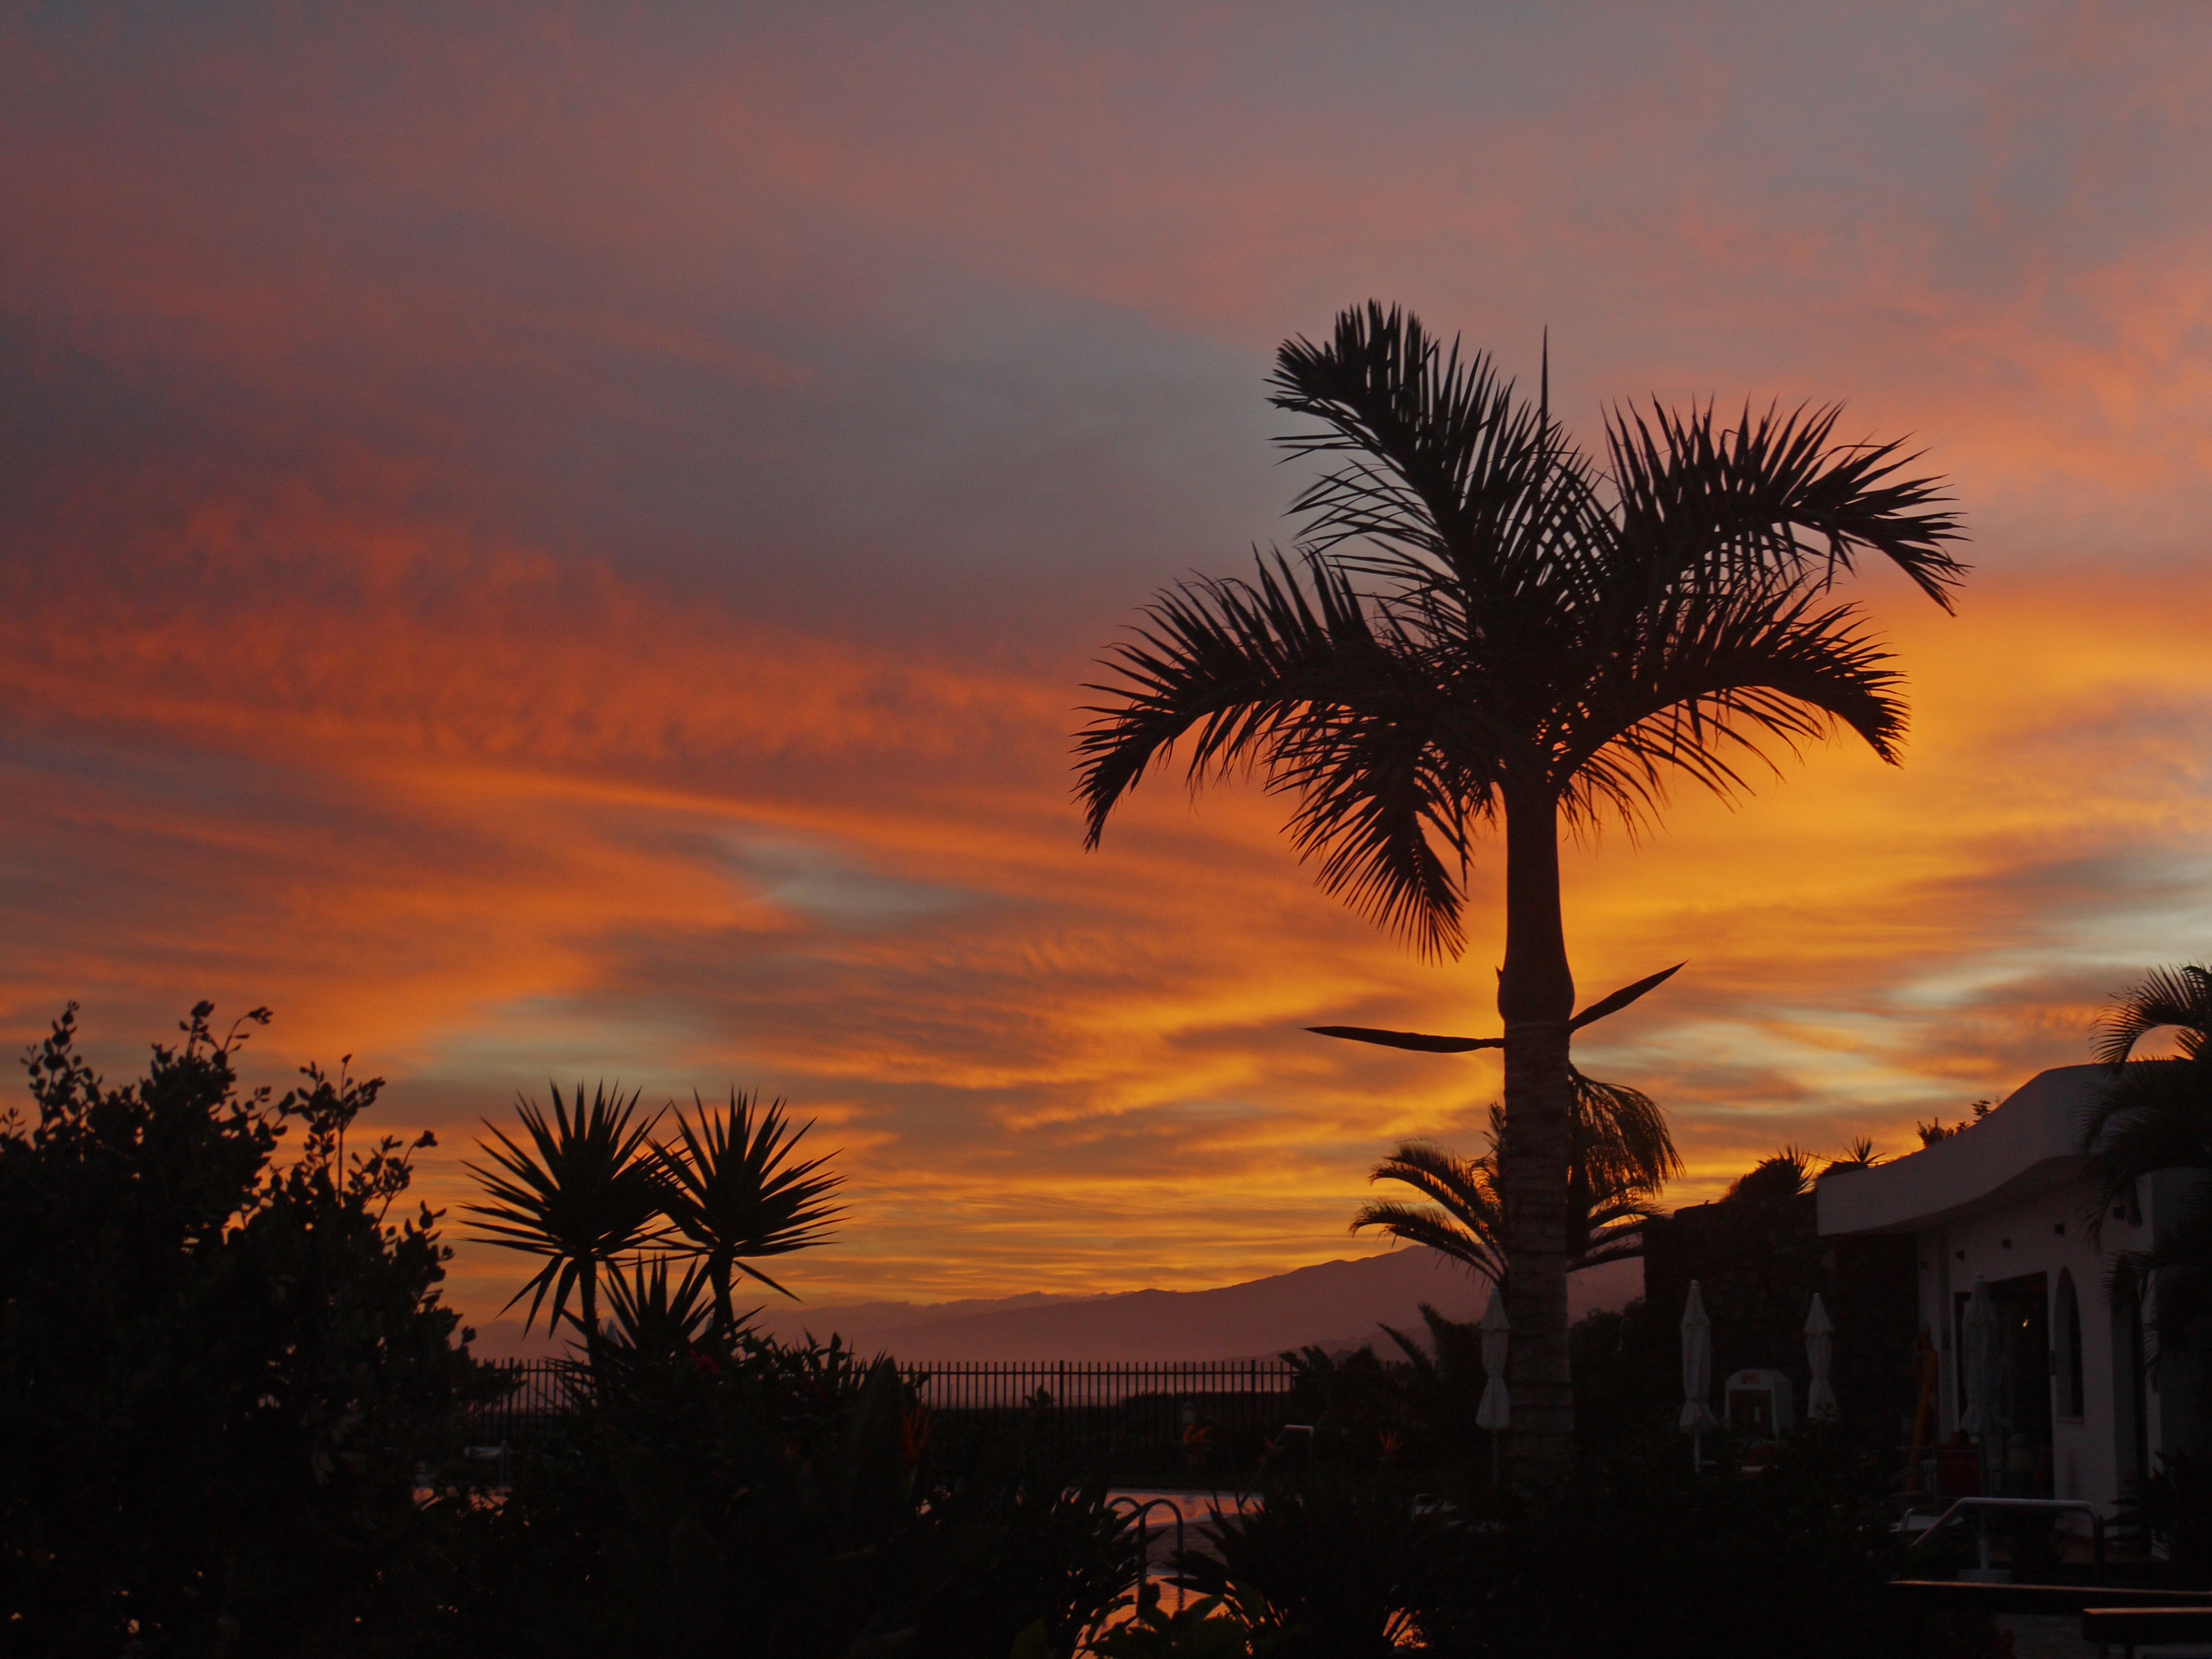
landscape, tree, horizon, silhouette, outline, winter, cloud, plant, sky, sunrise, sunset, field, morning, flower, dawn, atmosphere, dusk, evening, orange, red, palm, skies, tenerife, mood, morgenstimmung, atmospheric, afterglow, canary islands, morgenrot, red sky, woody plant, arecales, palm family